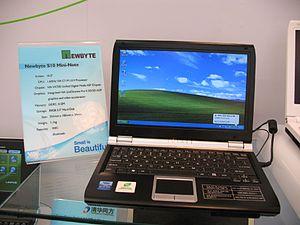
Colline verdoyante est le fond d'écran installé par défaut sur le système d'exploitation Windows XP de Microsoft ; il consiste en une photographie représentant un paysage de colline couverte de gazon, sous un ciel bleu, parsemé de nuages blancs dont l'ombre est portée sur le sol.